Militos Yuhanon

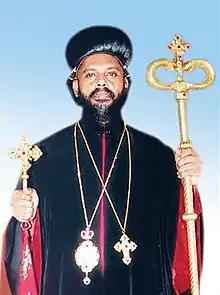
Mor Militheos Yuhanon Elavinamannil

Mor Militos Yuhanon is a Syriac Orthodox bishop in Malankara. He is the Metropolitan of Thumpamon and Patriarchal Vicar of Australia, New Zealand, and Singapore.